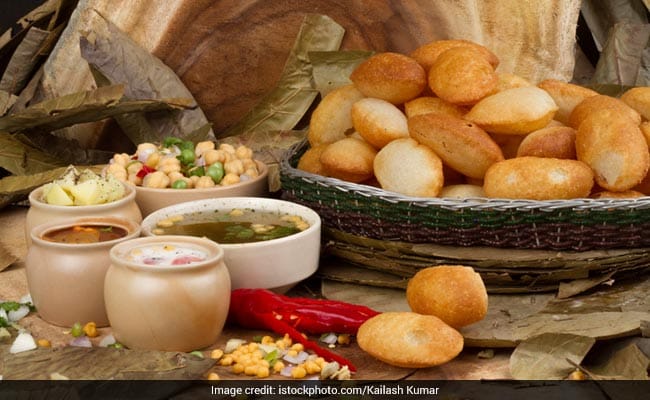
Dish: paani_puri